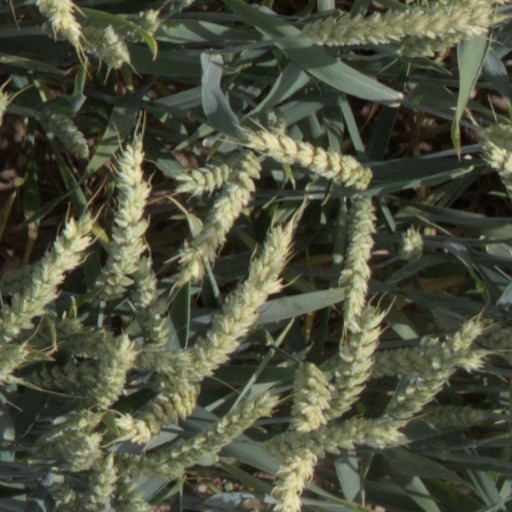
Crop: wheat